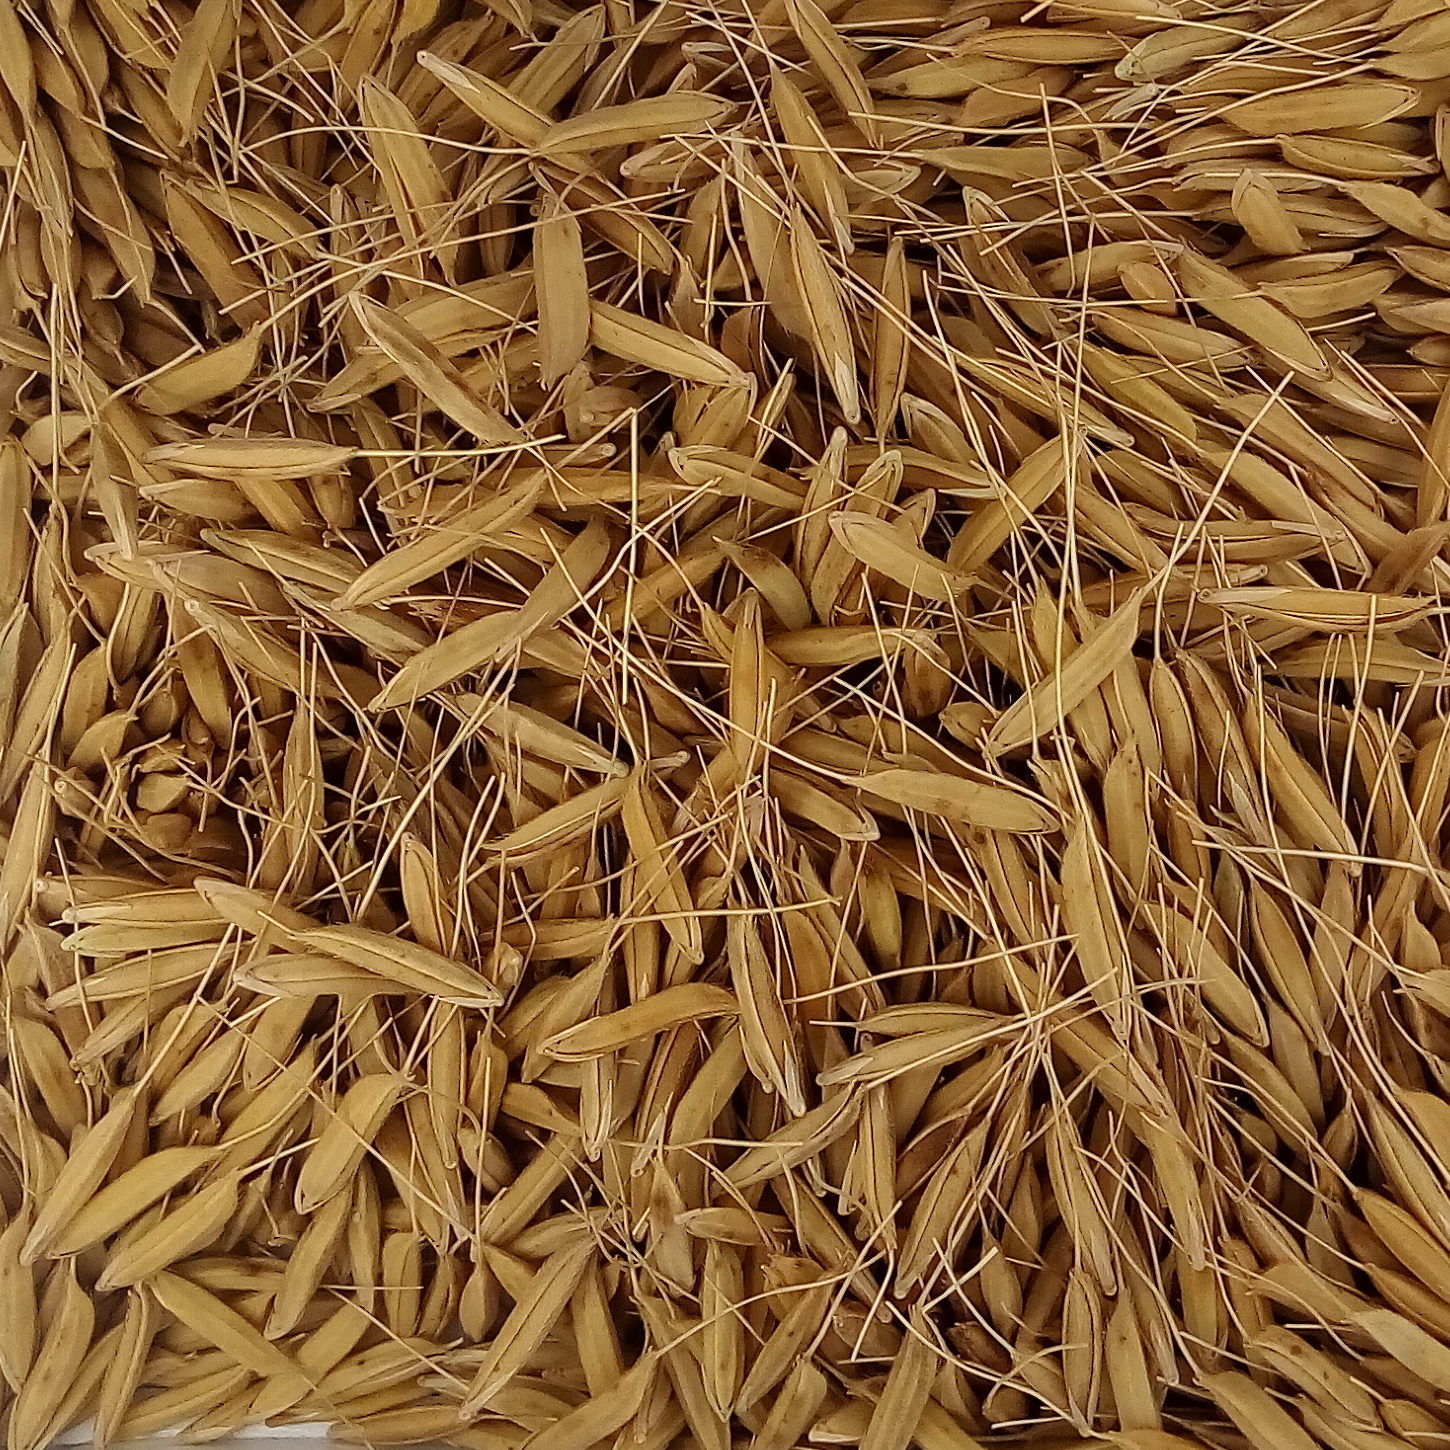
Rice seed variety: PB_6